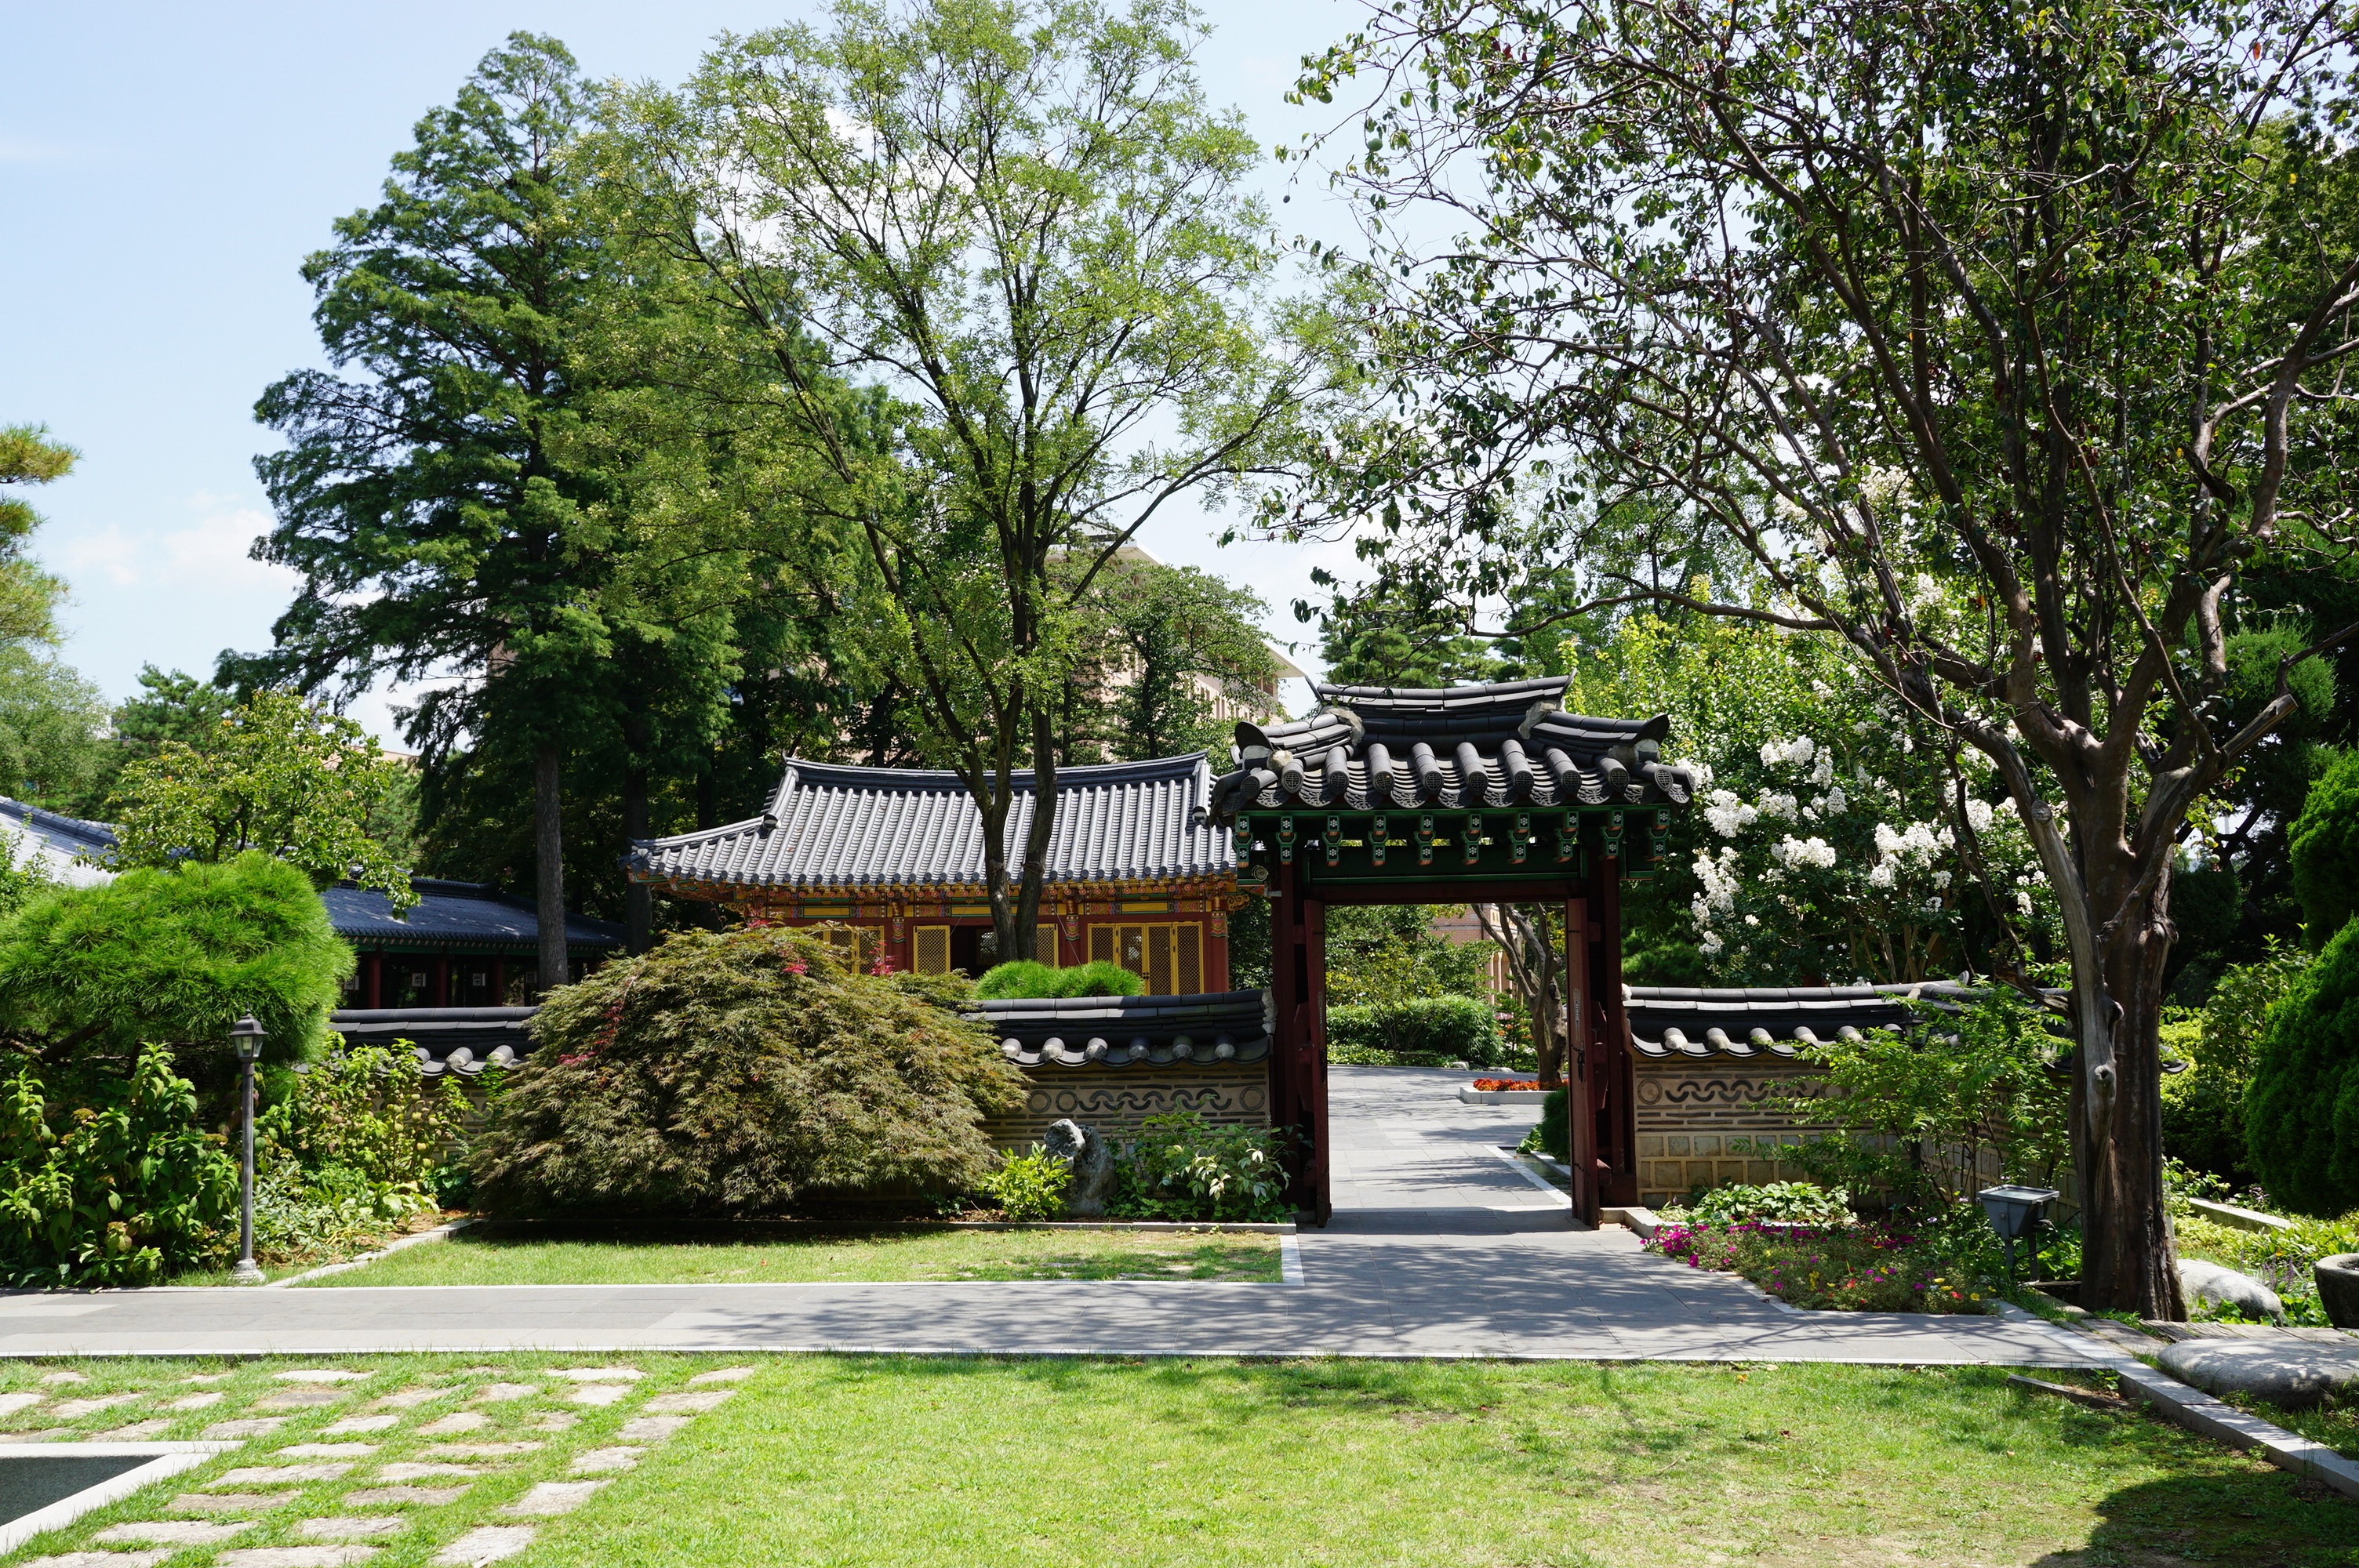
landscape, lawn, villa, home, construction, park, backyard, property, botany, garden, korea, courtyard, houses, pavilion, botanical garden, estate, yard, traditional, korean, republic of korea, hanok, korean traditional, tapi rouge, outdoor structure, landscape architect